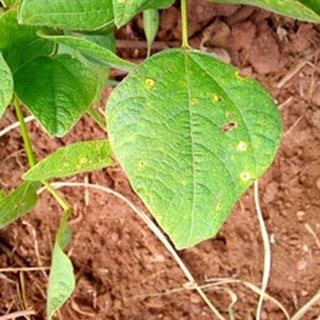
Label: bean_rust